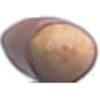
Label: hazelnut